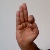
The image shows a hand gesture representing the letter 'F' in Indian Sign Language.